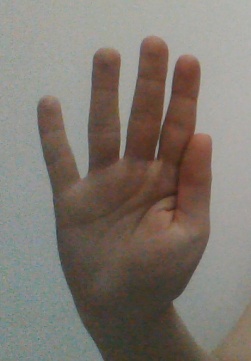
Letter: sheen